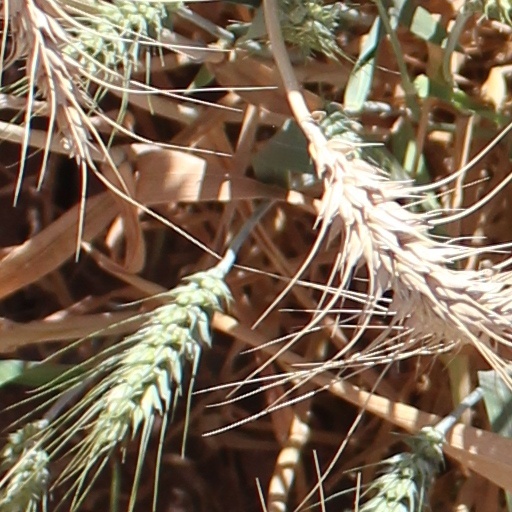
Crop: wheat